LaMarr Woodley

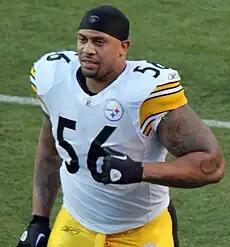
Woodley with the Pittsburgh Steelers in 2012

LaMarr Dewayne Woodley (born November 3, 1984) is an American former professional football player who was a linebacker in the National Football League (NFL). He played college football at the University of Michigan, earning unanimous All-American honors. He was selected by the Pittsburgh Steelers in the second round of the 2007 NFL draft. In his second season, he won Super Bowl XLIII over the Arizona Cardinals as a member of the Steelers. Woodley also played for the Cardinals and the Oakland Raiders.